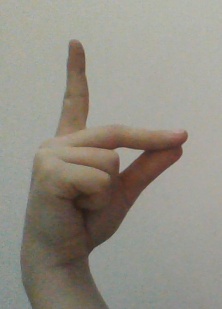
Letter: ta